Female reproductive system

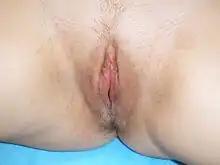
External human female genitalia

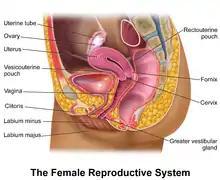
Labeled illustration of the human internal female genitalia (sagittal view)

The vagina is a fibromuscular (made up of fibrous and muscular tissue) canal leading from the outside of the body to the cervix of the uterus. It is also referred to as the birth canal in the context of pregnancy. The vagina accommodates a penis during sexual intercourse. Semen containing spermatozoa is ejaculated from the penis at orgasm, into the vagina potentially enabling fertilization of the egg cell (ovum) to take place.